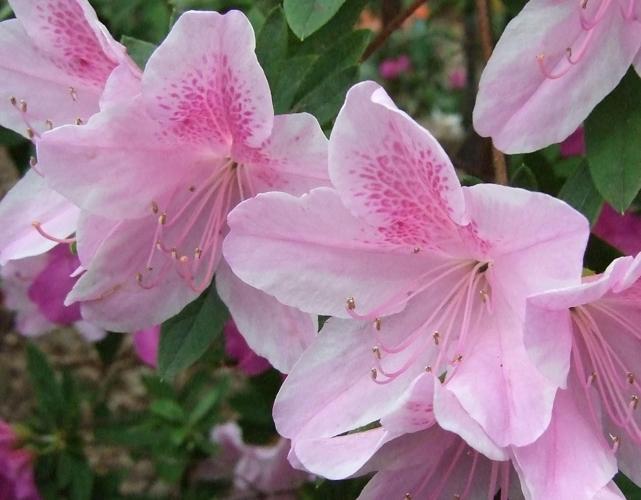
Label: azalea